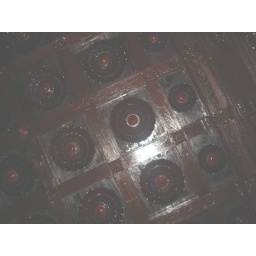
Artistic ceiling decorated with 1008 different wooden flower carvations in Padhmanabha palace